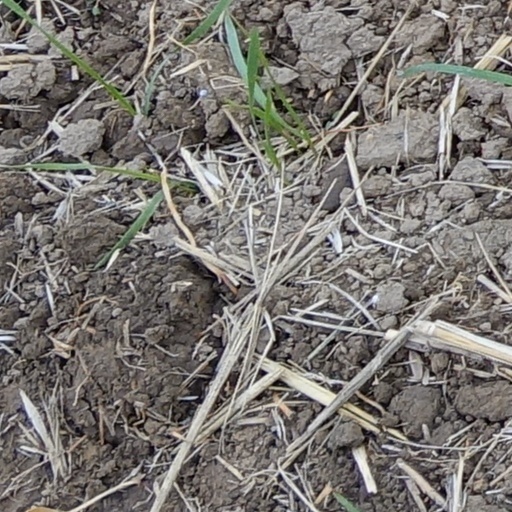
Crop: wheat